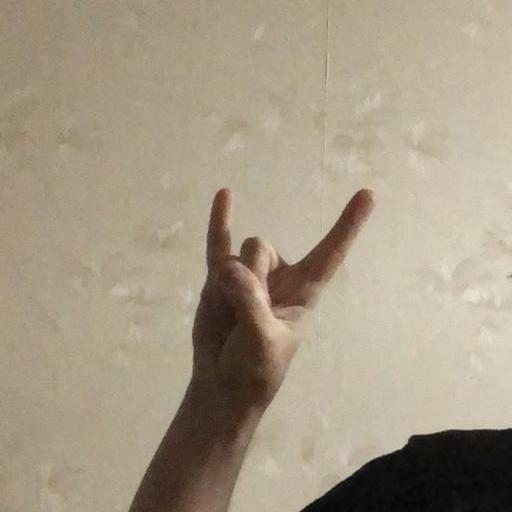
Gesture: rock